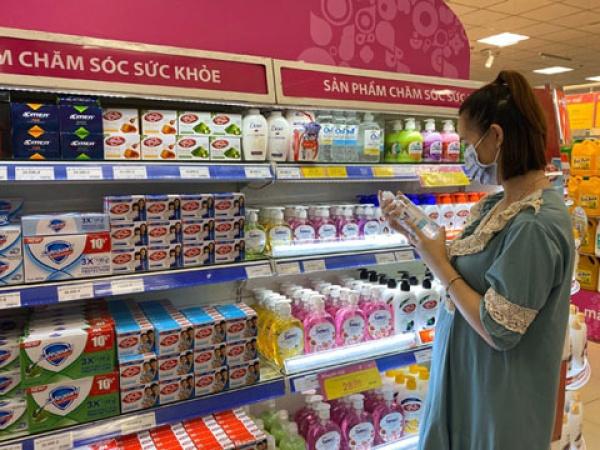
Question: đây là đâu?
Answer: ở một cửa hàng